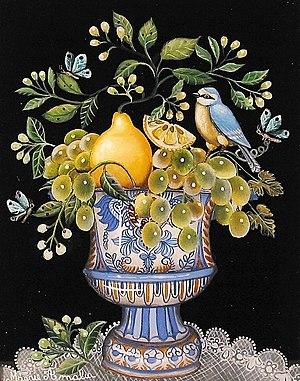
tableau
Marie Amalia, signature de Marie Amalia Bartolini, est une artiste peintre française née le 9 novembre 1961 à Paris.